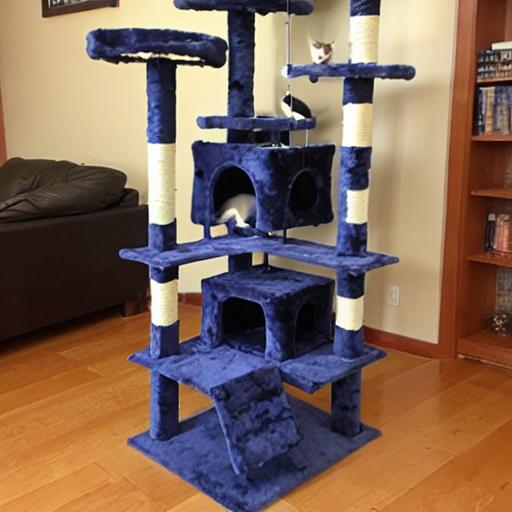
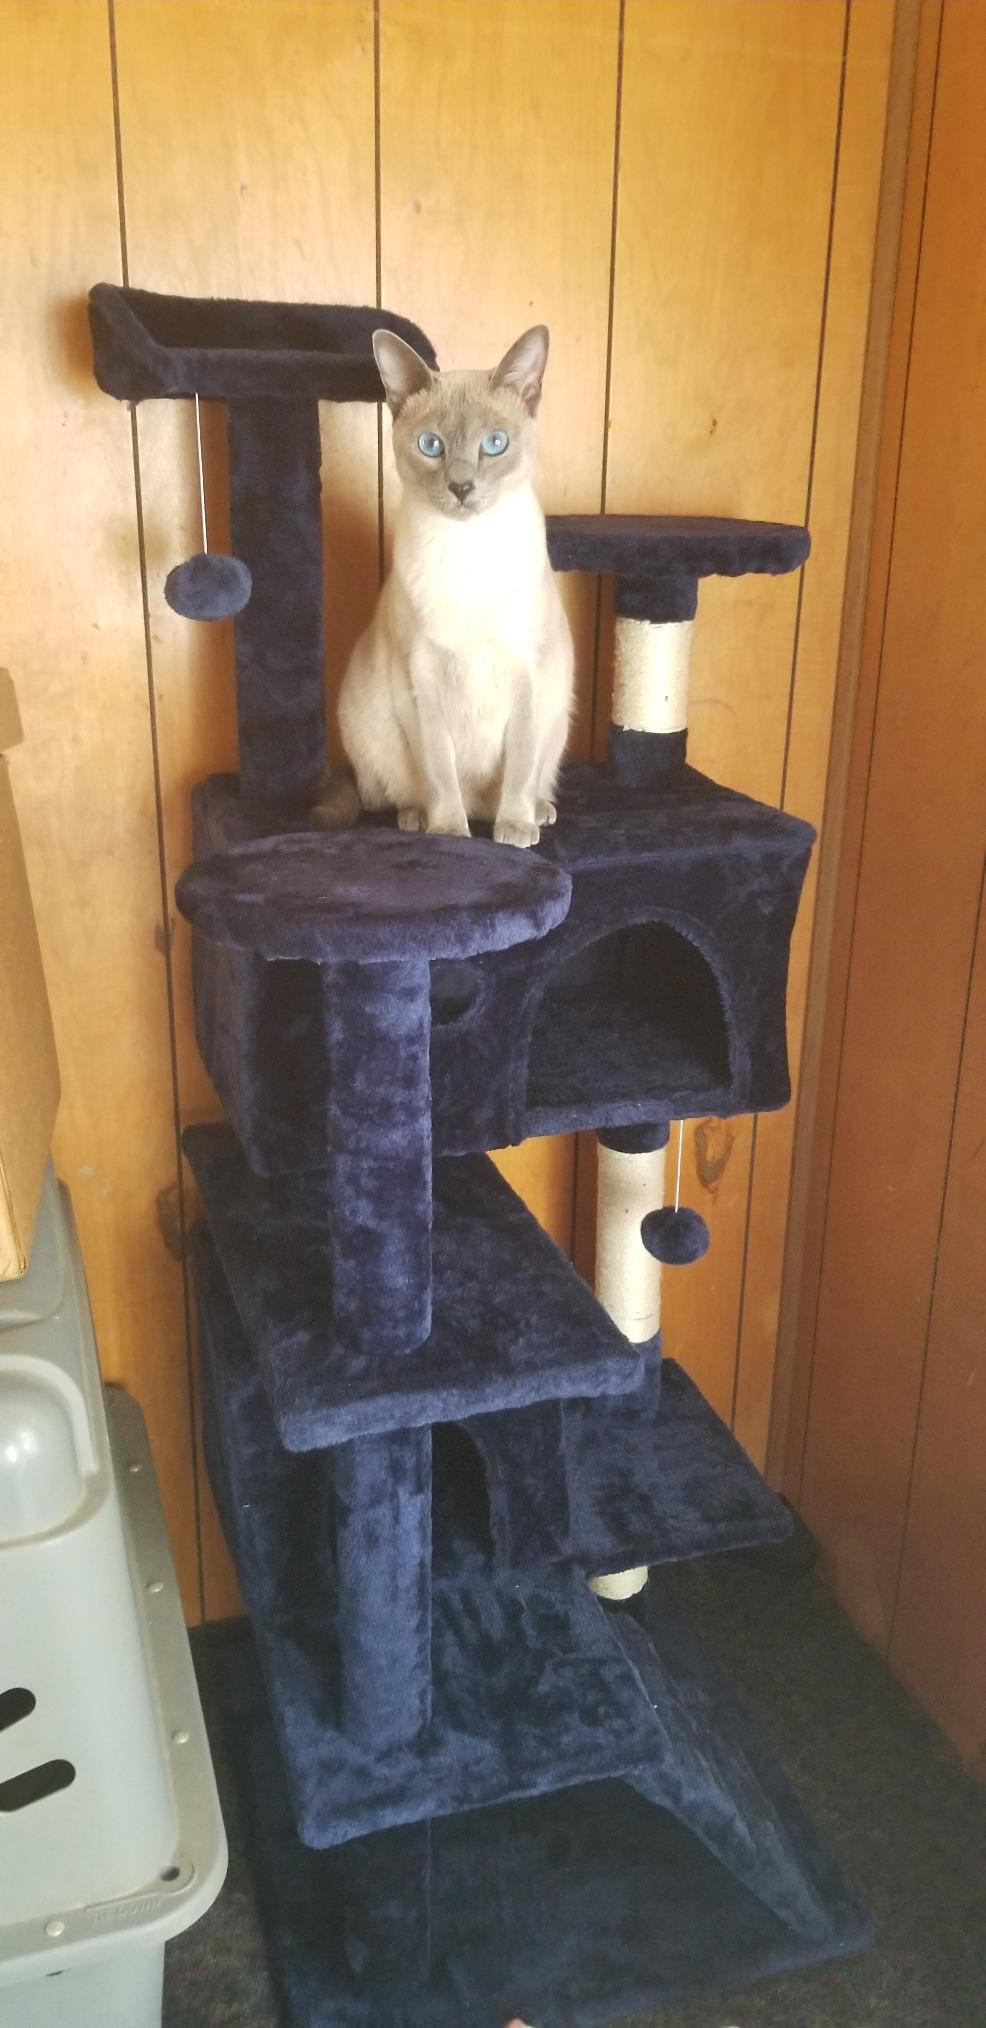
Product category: items_cat tree
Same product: no